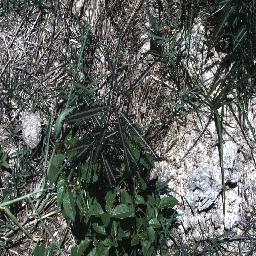
Label: parkinsonia